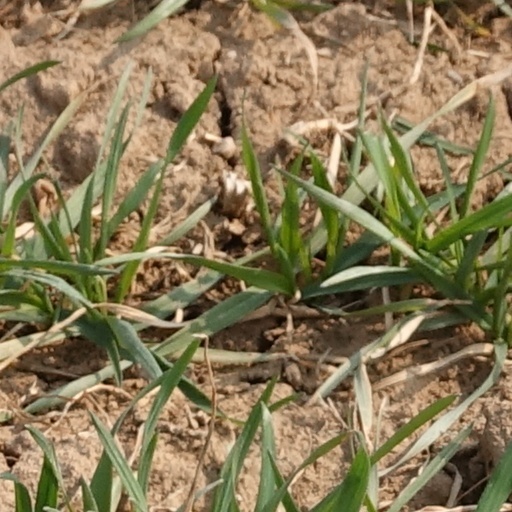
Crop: wheat